University of the Western Cape Faculty of Dentistry

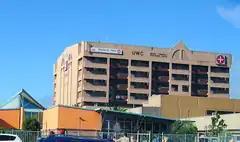
UWC Oral Health Center at Mitchells Plain

Red Cross Children's Hospital is a specialist pediatric referral hospital, training students from the University of Cape Town's medical school, University of the Western Cape's Dental School, and the University of Stellenbosch. The hospital is located in Rondebosch, Cape Town, in the vicinity of Groote Schuur Hospital.